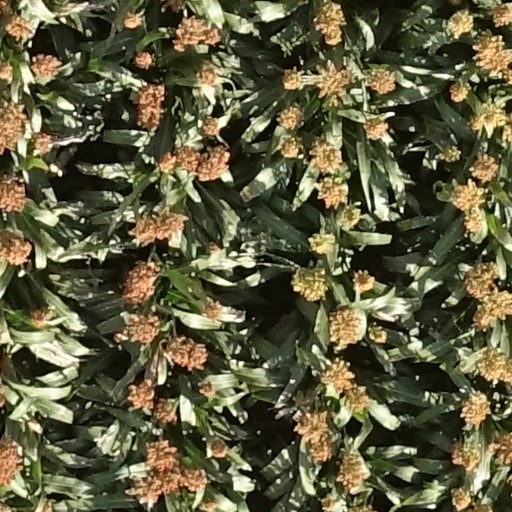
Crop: sorghum